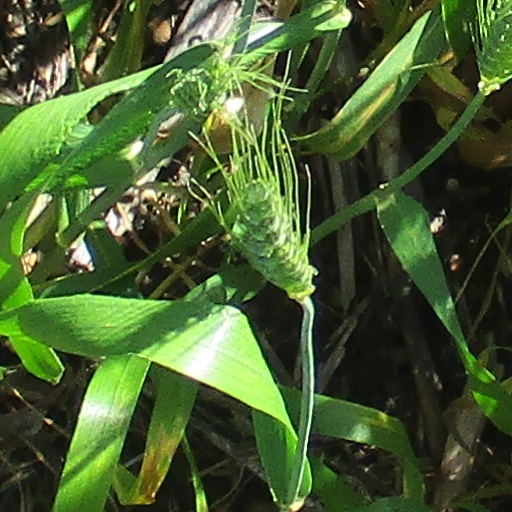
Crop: wheat